Kapilendra Deva

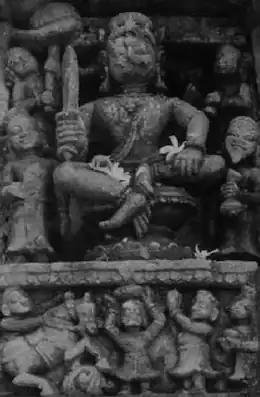
Kapilendra Deva with a sword at Kapileswar Temple in Old Bhubaneswar

Due to the weakening administration of the Eastern Ganga dynasty, Kapilendra Deva ascended the throne with internal support while the last ruler of the dynasty, Bhanu Deva IV was on a military expedition in the southern territories. He was declared as the new Monarch with a "Rajyabhisheka" ceremony at Bhubaneswar. Since the ascension was through a coup or rebellion, some vassal kings from Odisha such as Matsarvamshi of Oddadi, Shilavamshis of Nandapur, and Bishnukundina of Panchadhara refused to acknowledge his authority and declared themselves independent. Around the same time, the Sultanate of Jaunpur also posed an external threat to his realm. He appointed his able minister Gopinath Mahapatra to deal with the Jaunpur threat, which he successfully executed, and Kapilendra Deva himself suppressed the internal rebels with force. The rebels were suppressed by the year 1440 CE. The rebellious troubles that he dealt with by force are proven by his Lingaraj Temple declaration in which he ordered the rebels to accept his rule or be toppled from power.